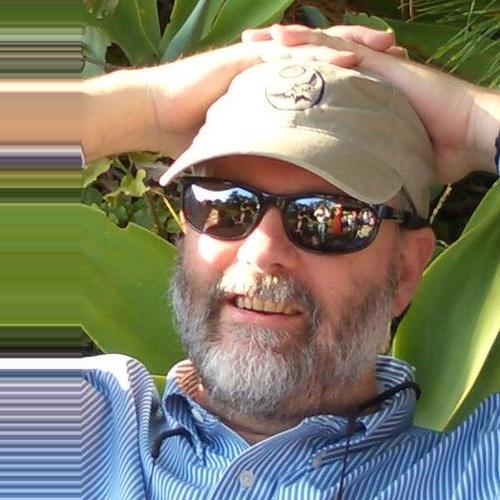
Age: 52